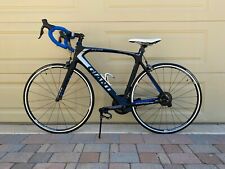
Vehicle type: Bikes